Monument to Onésimo Redondo

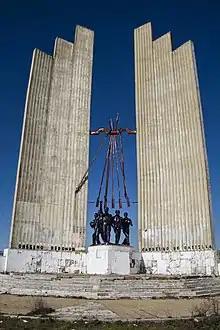
The monument in 2015

The Monument to Onésimo Redondo (Spanish: "Monumento a Onésimo Redondo") was an instance of public art in Valladolid. A memorial to Onésimo Redondo, a Fascist politician who died in the beginning of the Spanish Civil War—the so-called "Caudillo of Castile", as he came to be named by the Francoist regime—the monument was removed in February 2016 on the basis of the enforcing of the Historical Memory Law.